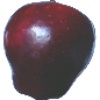
Label: Apple Red Delicious 1